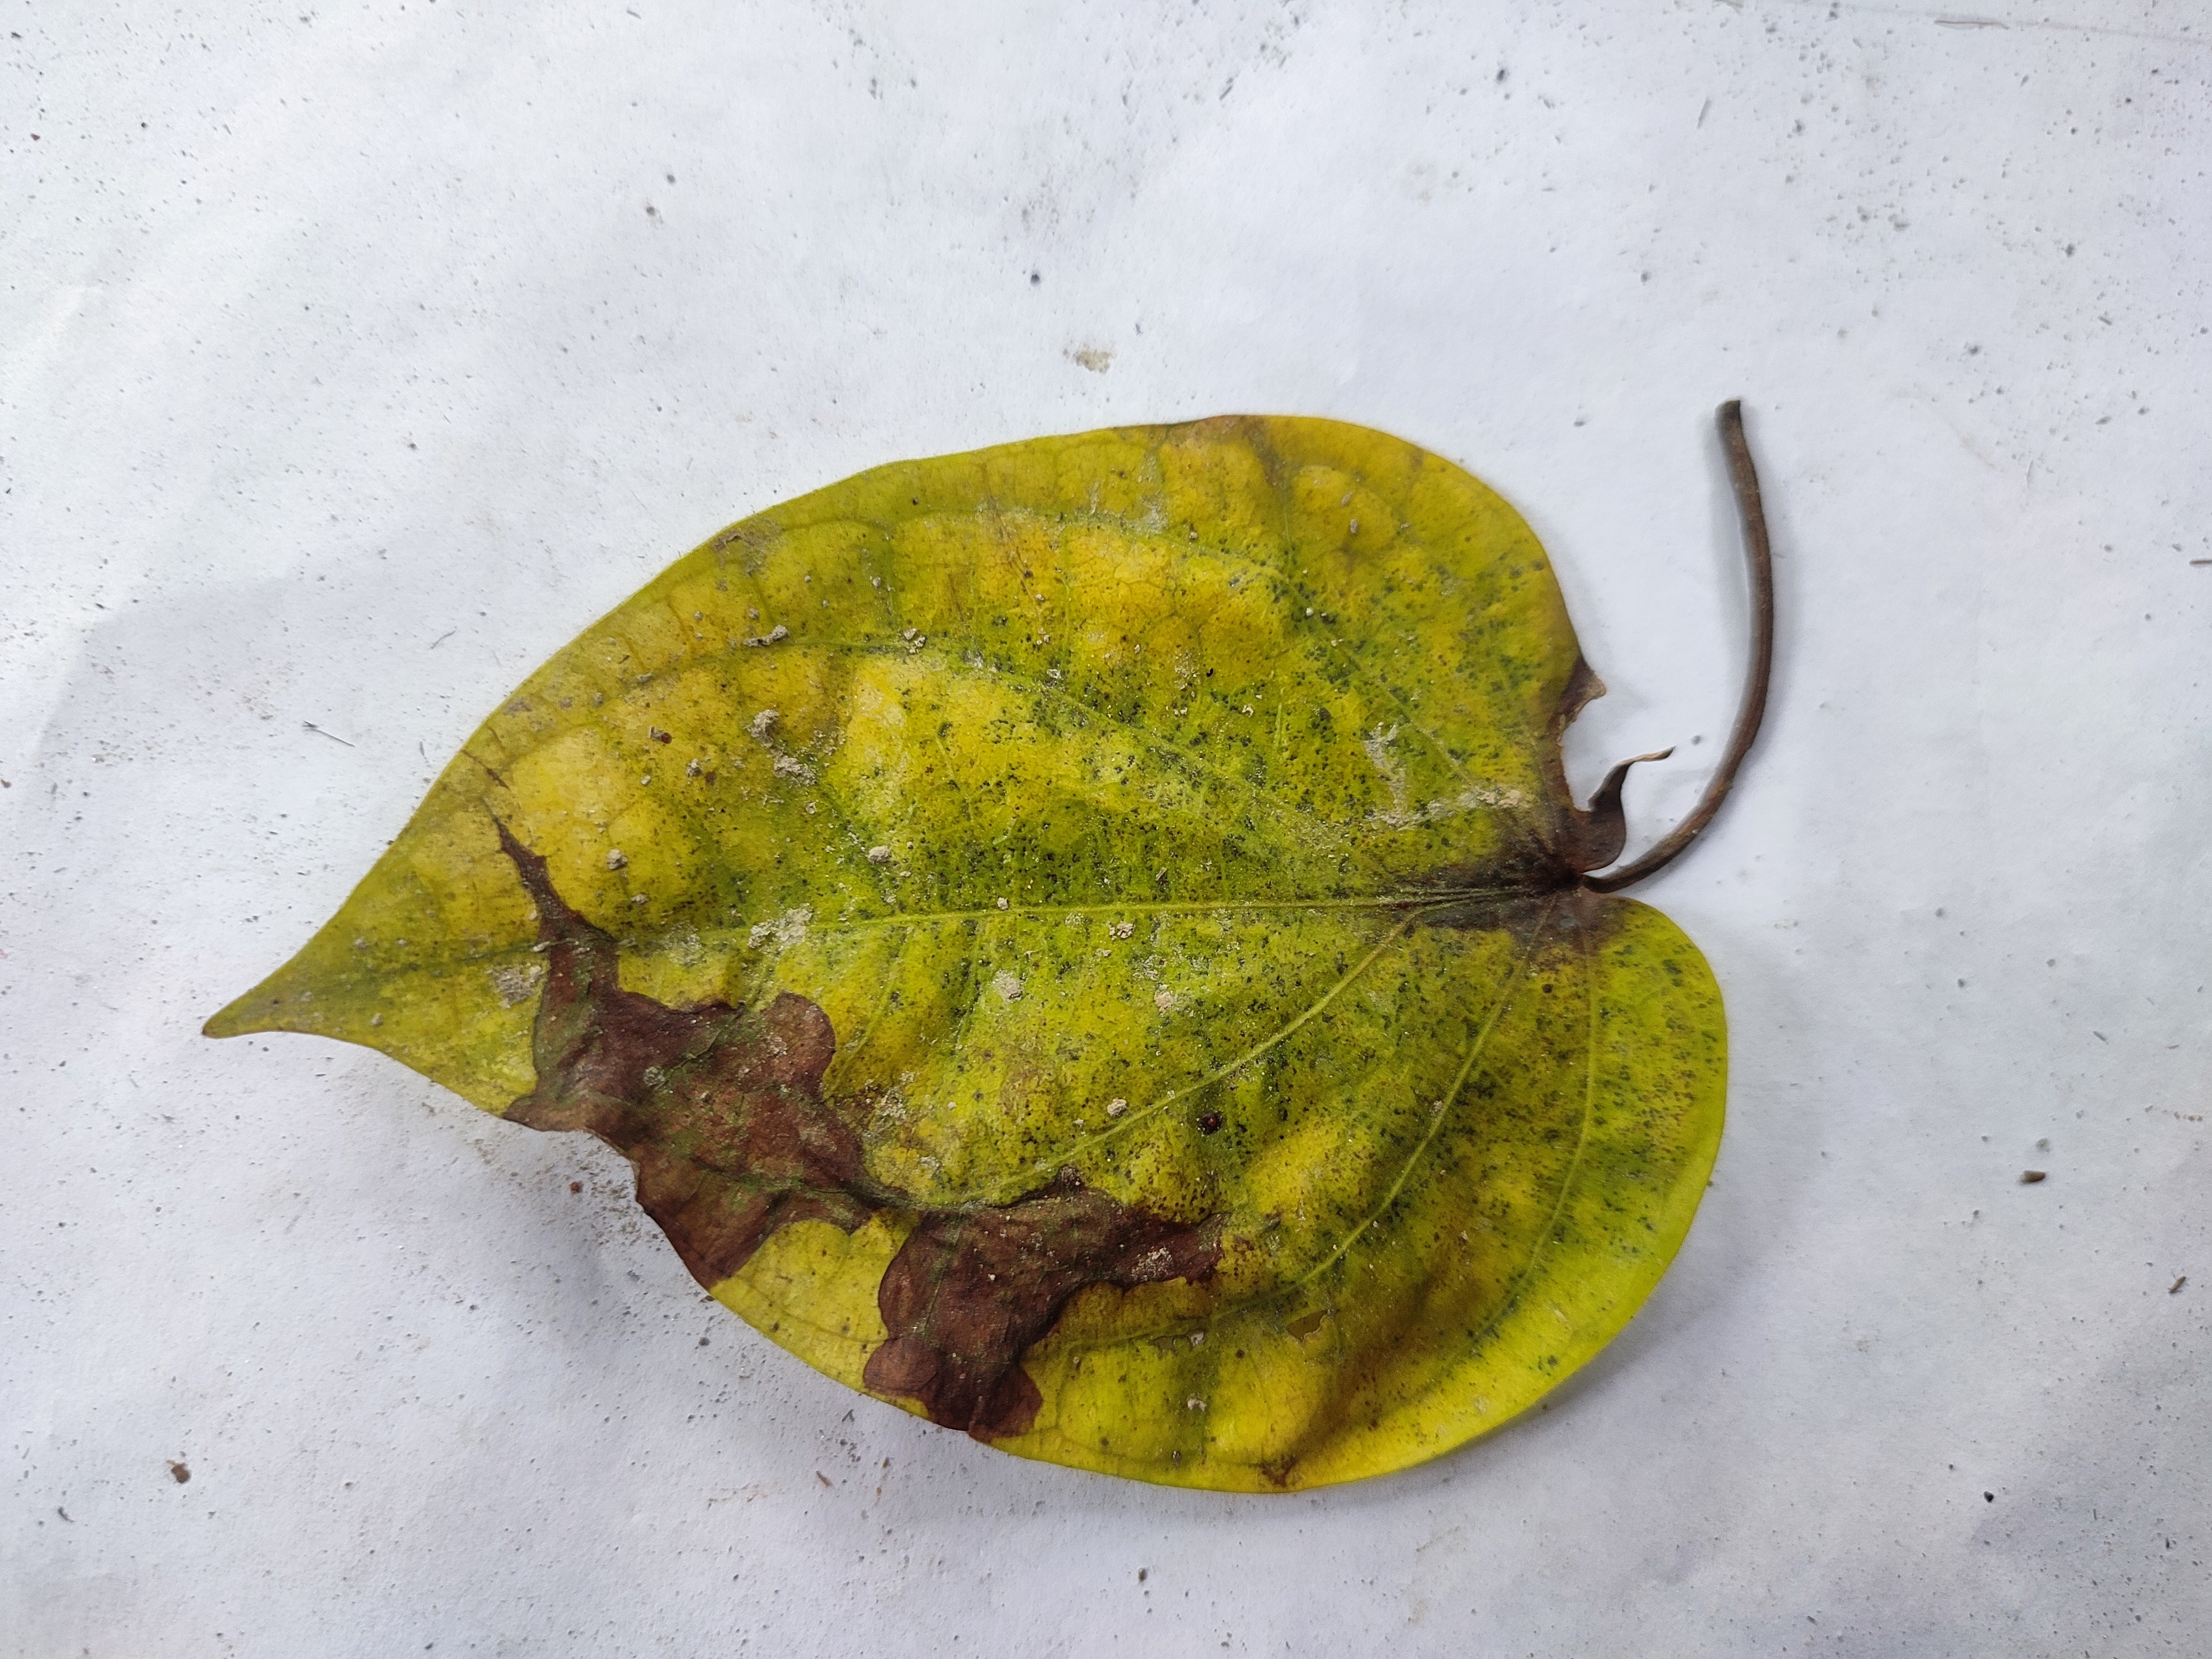
Label: Dried_Leaf